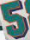
Number: 5